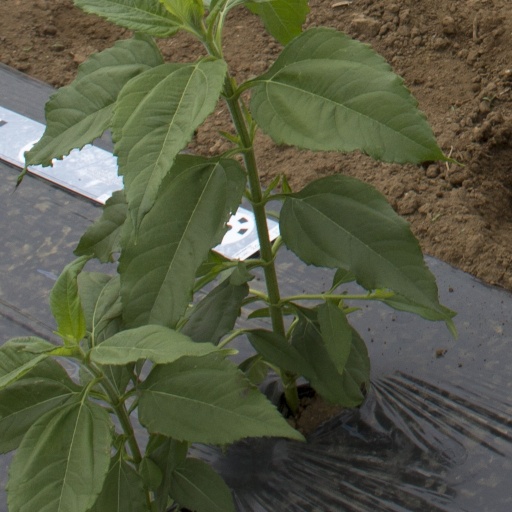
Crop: Jerusalem artichoke